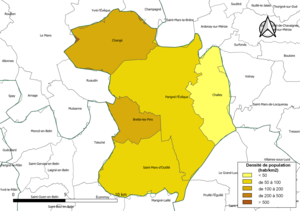
Carte des densités de population (millésimée 2016) des communes de la Communauté de communes du Sud-Est du Pays Manceau, département de la Sarthe, France. Composition au 1er janvier 2019.
La communauté de communes du Sud-Est du Pays manceau est une communauté de communes française, située dans le département de la Sarthe et la région Pays de la Loire. Elle est membre du syndicat mixte du Pays du Mans.